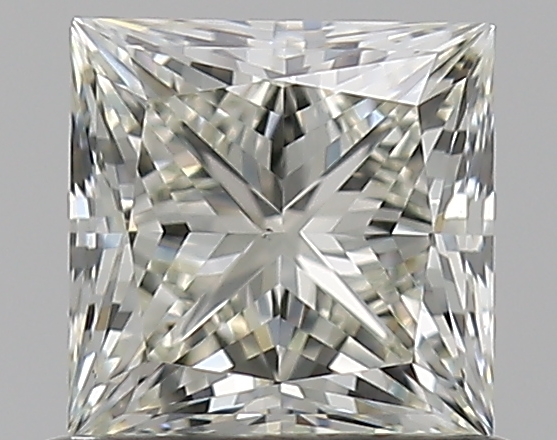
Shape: princess
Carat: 0.7
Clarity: VS1
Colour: L
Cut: EX
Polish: EX
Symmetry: VG
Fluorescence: N
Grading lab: GIA
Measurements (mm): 4.75 x 4.75 x 3.49